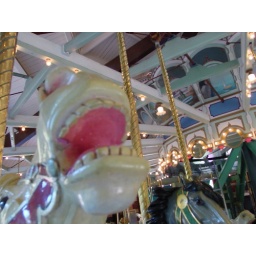
Troublesome screaming from yet another horse trapped under a plastic shell in the Prospect Park Carosel.